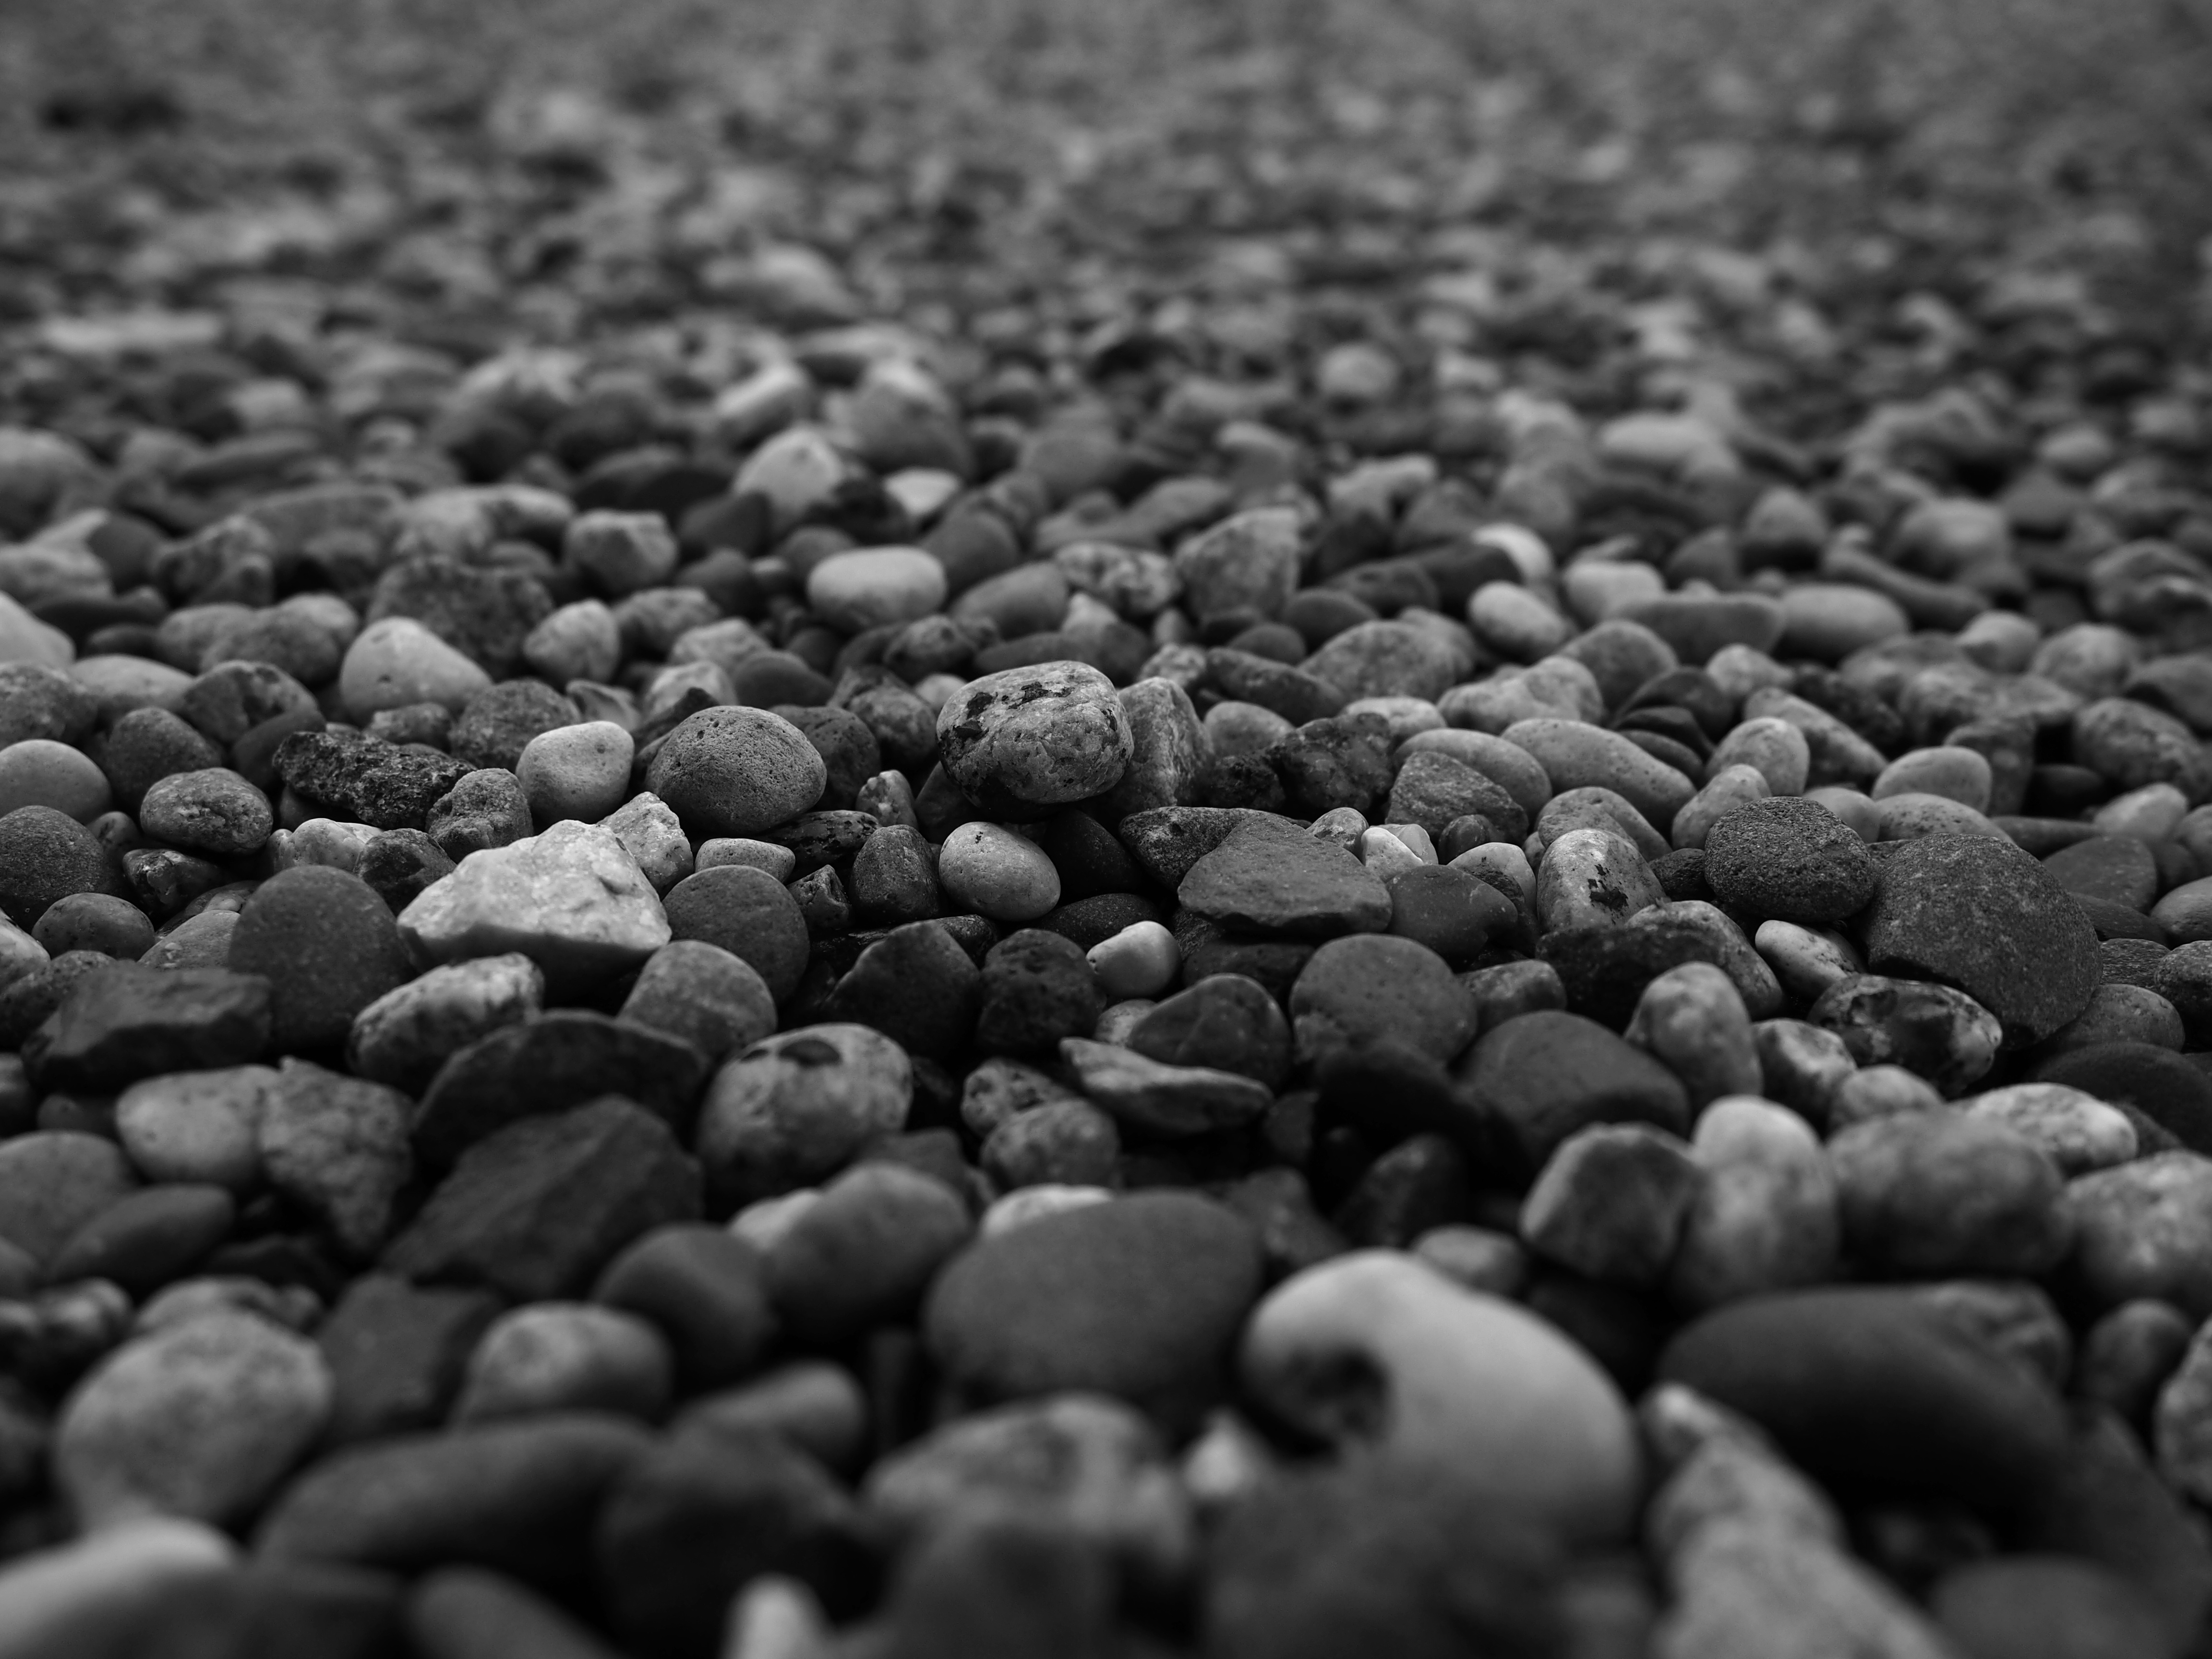
sand, rock, black and white, photography, texture, asphalt, pebble, soil, black, monochrome, material, close up, gravel, road surface, monochrome photography